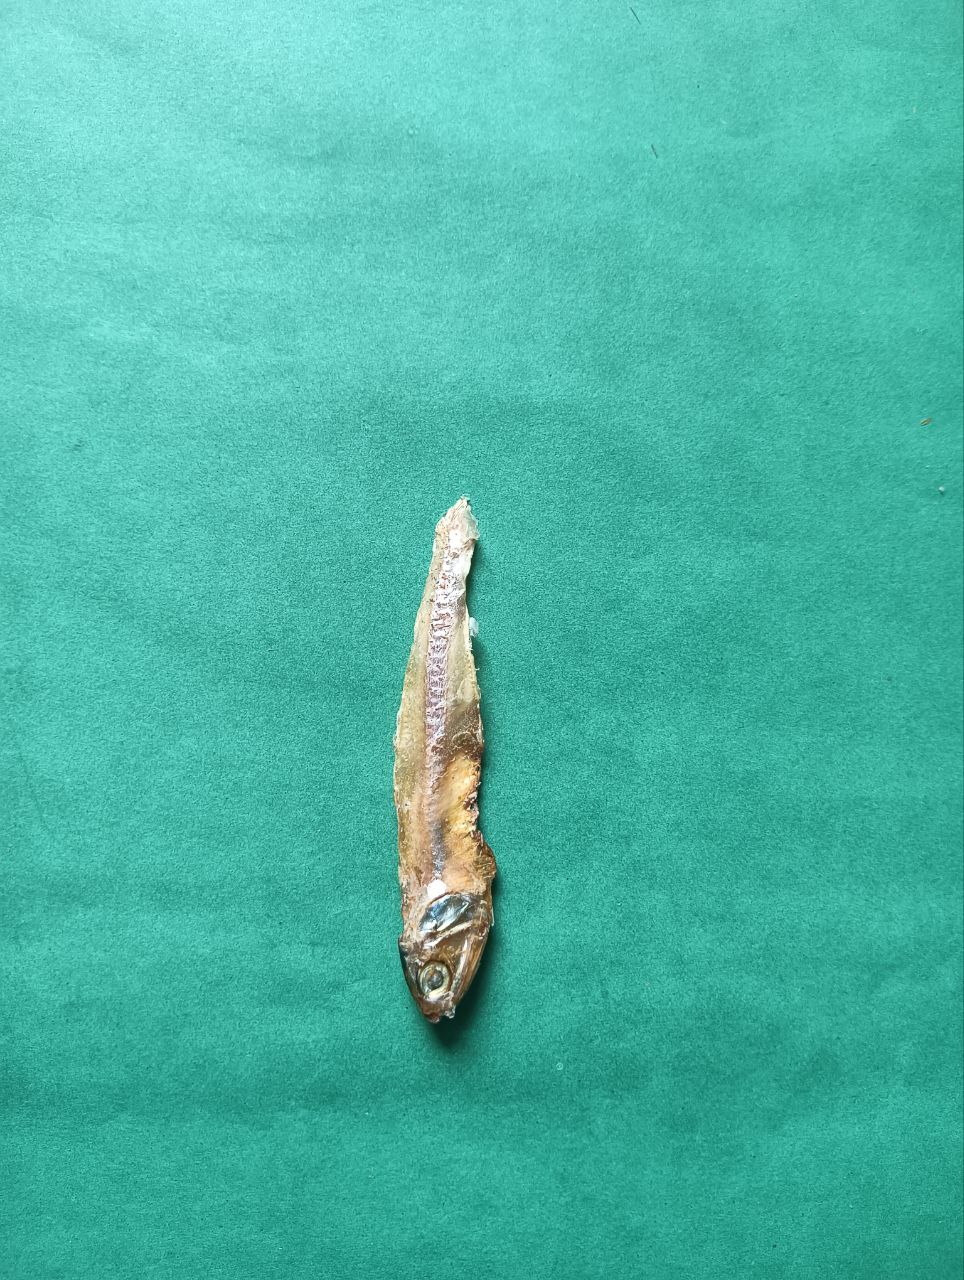
Species: narkeli